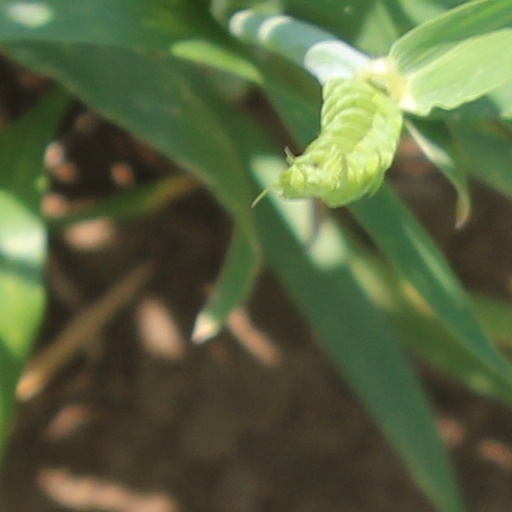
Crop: wheat